Saint Boniface

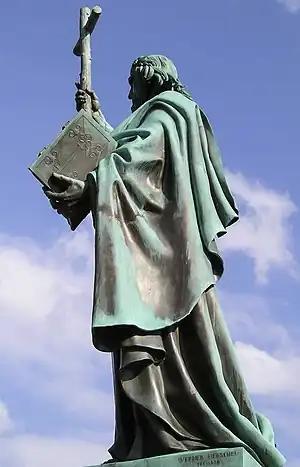
Saint Boniface statue in Fulda, Germany

The UK National Shrine is located at the Catholic church at Crediton, Devon, which has a bas-relief of the felling of Thor's Oak, by sculptor Kenneth Carter. The sculpture was unveiled by Princess Margaret in his native Crediton, located in Newcombes Meadow Park. There is also a series of paintings there by Timothy Moore. There are quite a few churches dedicated to St. Boniface in the United Kingdom: Bunbury, Cheshire; Chandler's Ford and Southampton Hampshire; Adler Street, London; Papa Westray, Orkney; St Budeaux, Plymouth (now demolished); Bonchurch, Isle of Wight; Cullompton, Devon.